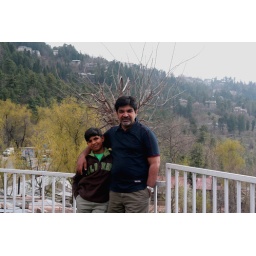
My younger son Hasan and me at an army rest house in Muree Hills 2008